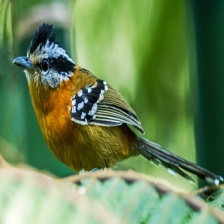
Species: ANTBIRD
Scientific name: THAMNOPHILIDAE